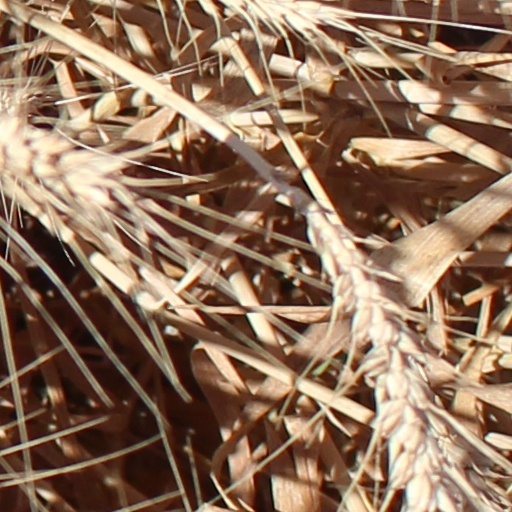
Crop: wheat